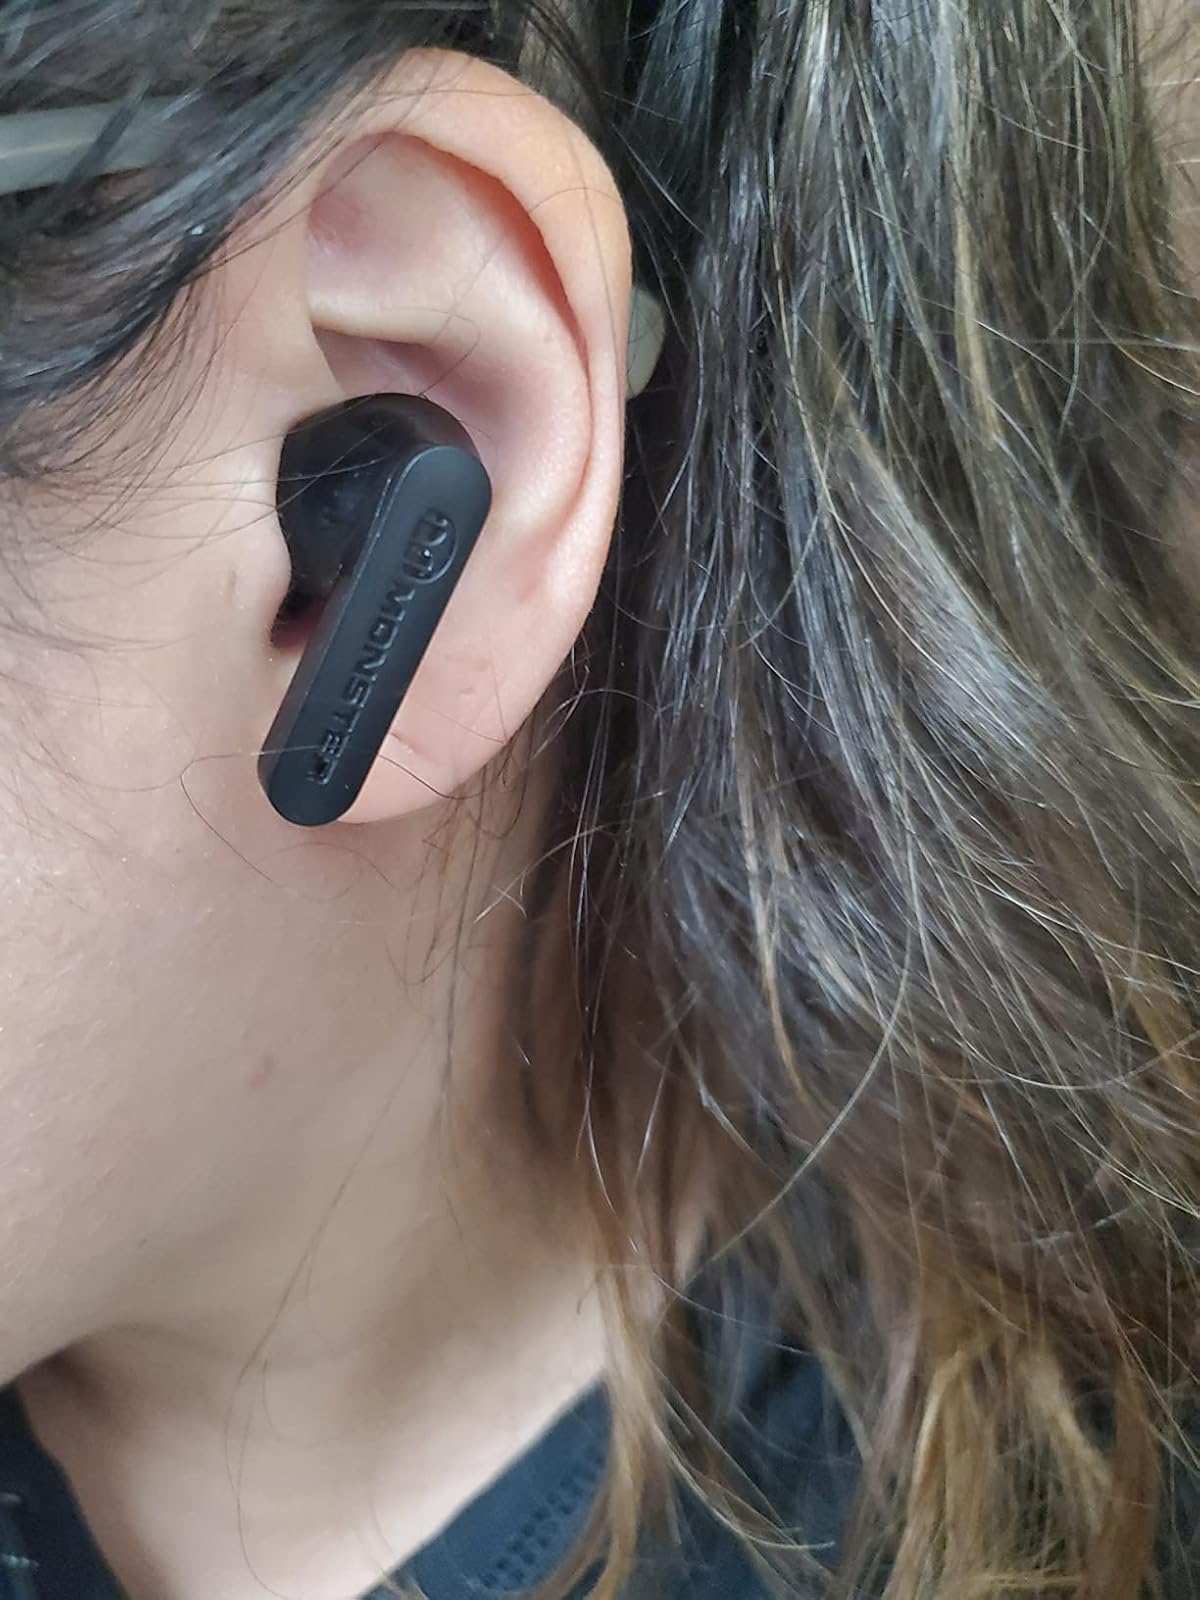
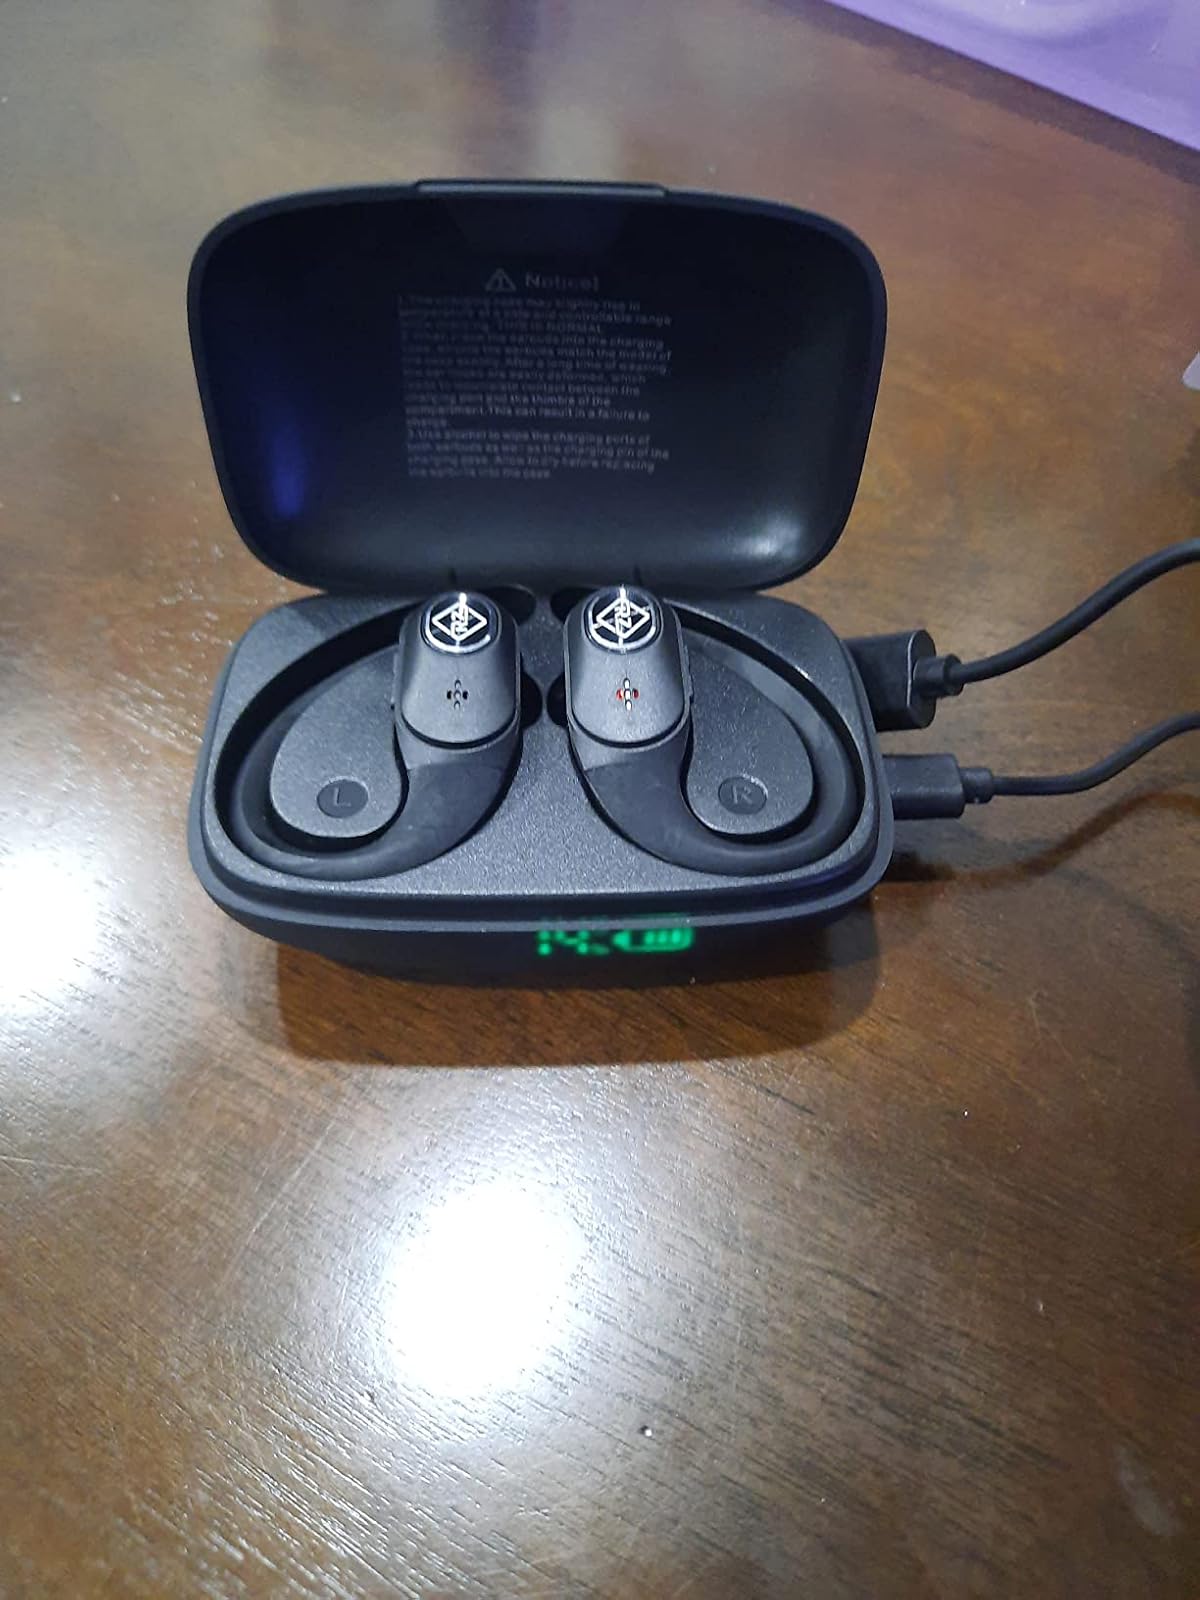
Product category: earbuds
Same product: no